College admissions in the United States

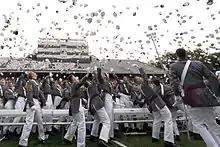
Specialty colleges such as the United States service academies have particular admissions requirements; applicants must be nominated by their congressperson.

Liberal arts colleges are four-year institutions that emphasize interactive instruction, although research is still a component of these institutions. They are usually residential colleges with most students living on campus in dorms. They tend to have smaller enrollments, class sizes, and lower student-teacher ratios than universities, and encourage teacher-student interaction with classes taught by full-time faculty members rather than graduate students known as teaching assistants. There are further distinctions within the category of liberal arts colleges: some are coeducational, women's colleges, or men's colleges. There are historically black colleges; in addition, while most schools are secular, some stress a particular religious orientation. Most are private colleges but there are some public ones.